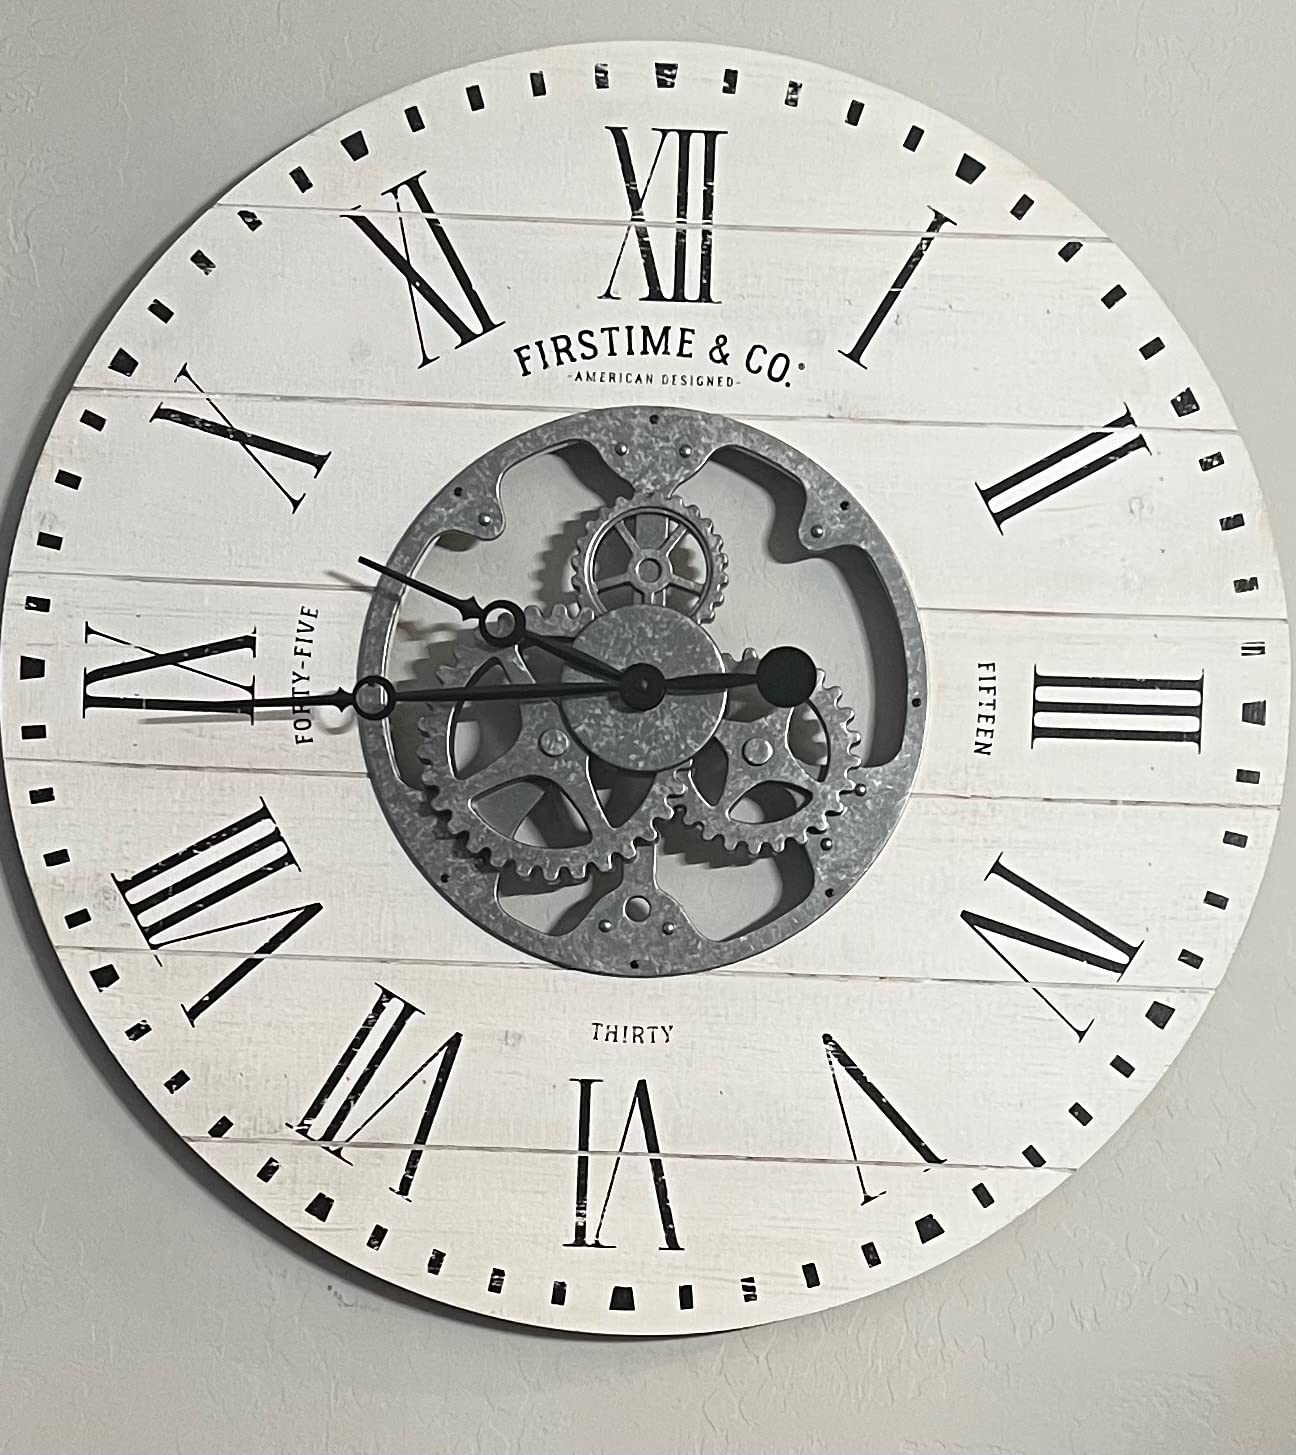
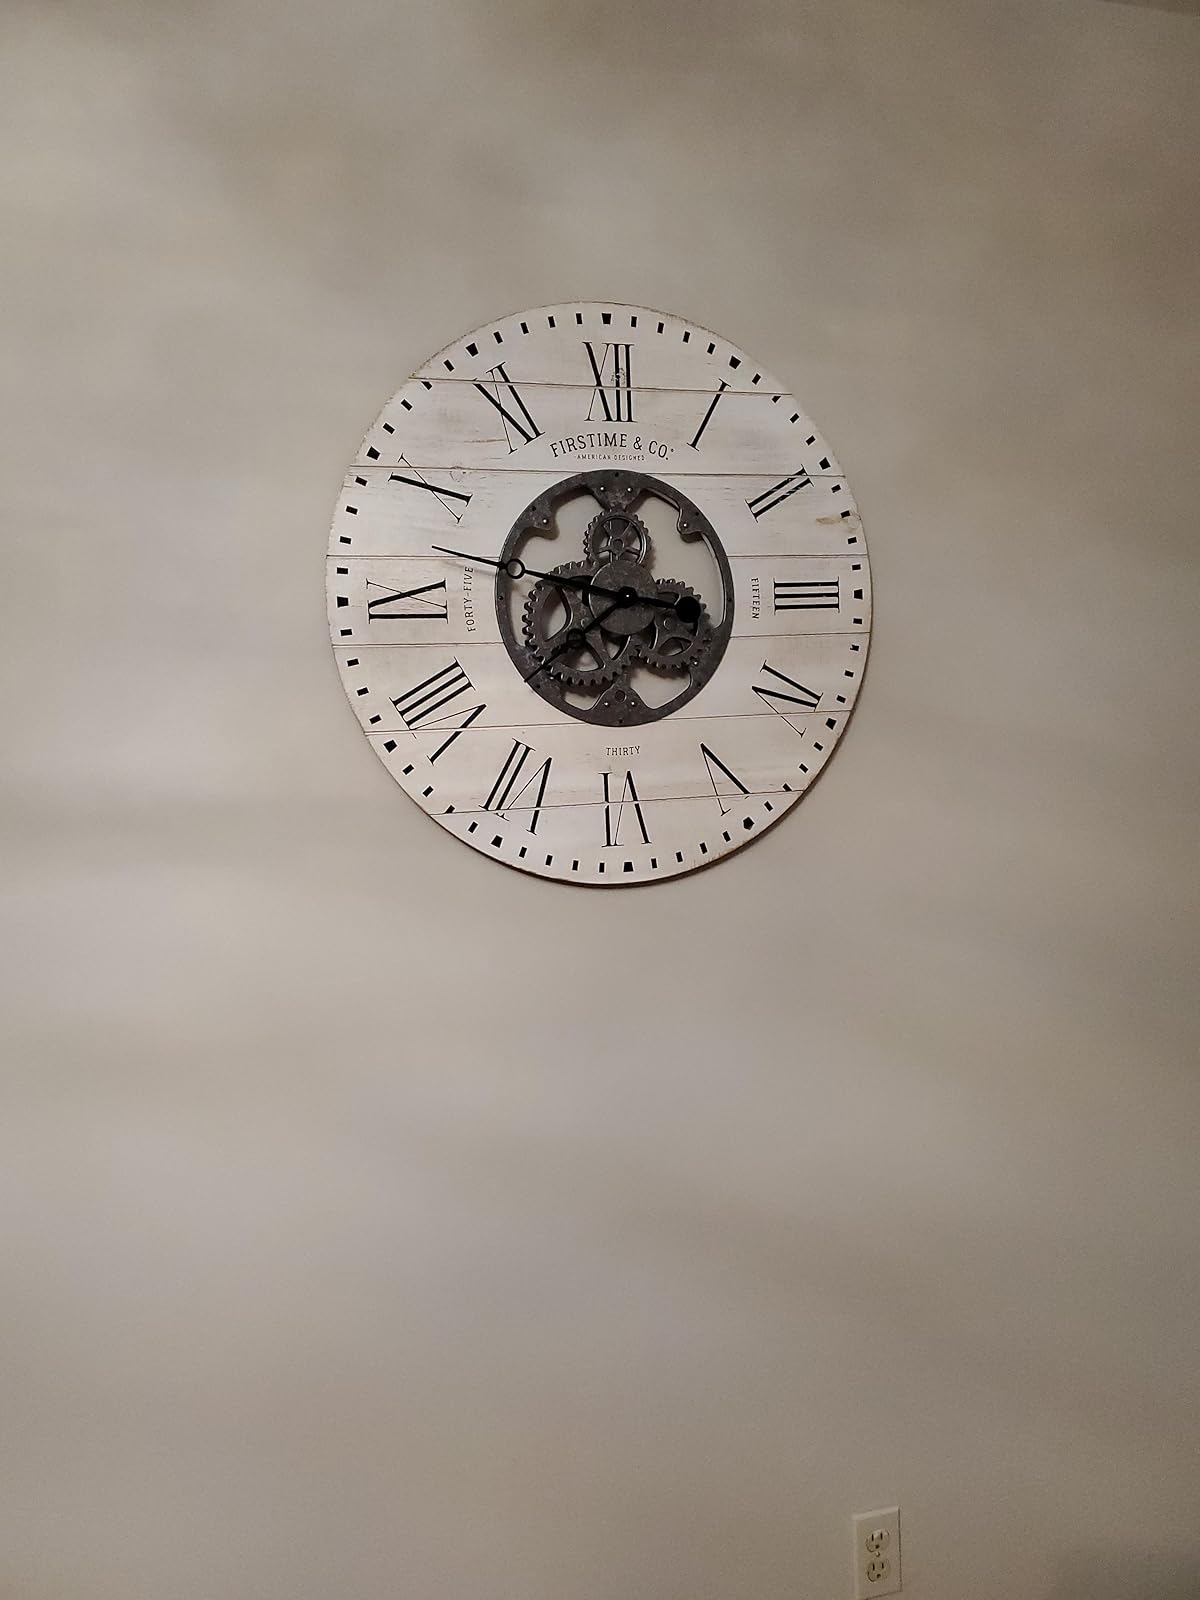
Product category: clock
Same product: yes